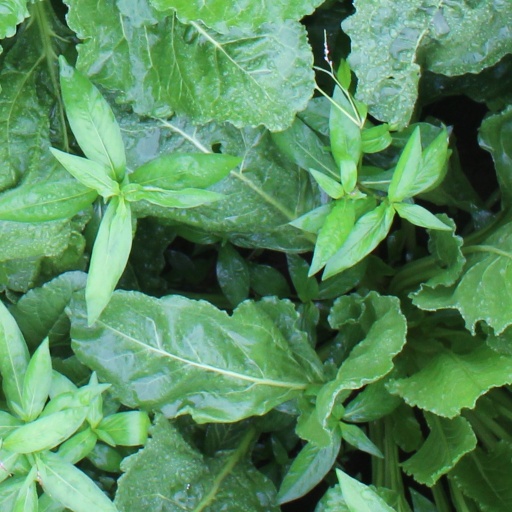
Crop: sugar beet